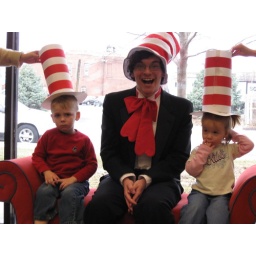
cat in the hat